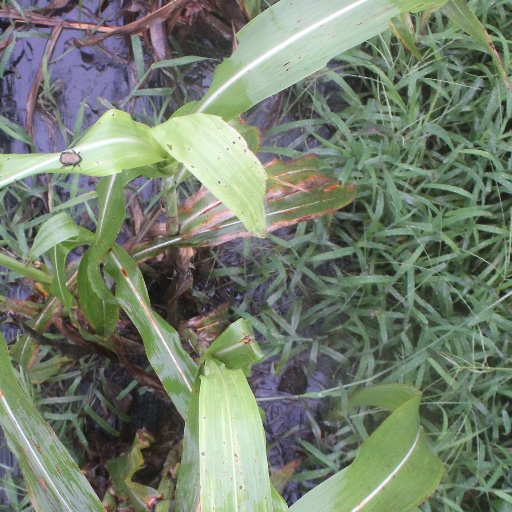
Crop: sorghum